History of Moscow

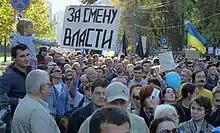
2014 anti-war protests in Moscow

In November 1917, upon learning of the uprising happening in Petrograd, Moscow’s Bolsheviks also began their uprising. On November 2 (15), 1917, after heavy fighting, Soviet power was established in Moscow.